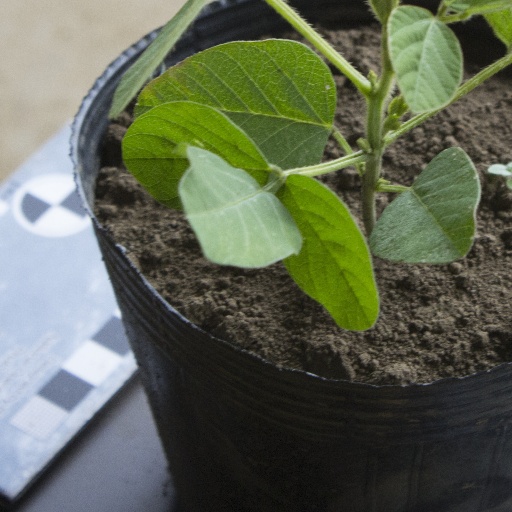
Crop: soybean